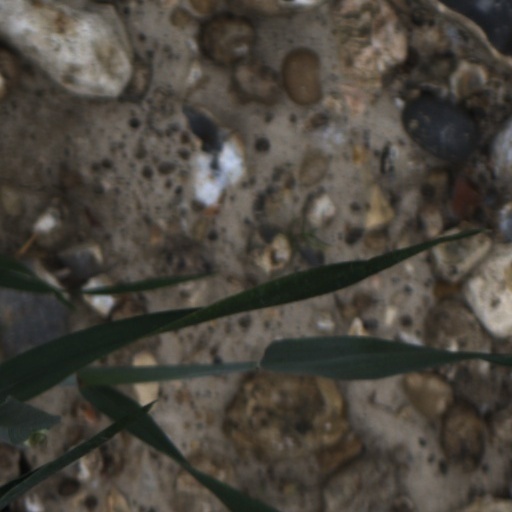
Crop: wheat